Cringletie

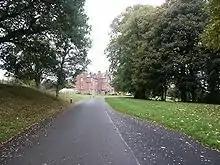
Cringletie House

Cringletie is a Scottish Baronial house by the Eddleston Water, around south of Eddleston in the Scottish Borders area of Scotland, in the former Peeblesshire. Designed by David Bryce and built in 1861, the house is a Category B listed building. Since 1971 it has been operated as a country house hotel.